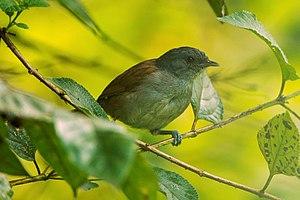
Pseudoalcippe est un genre de passereaux de la famille des Sylviidae. Il se trouve à l'état naturel en Afrique.